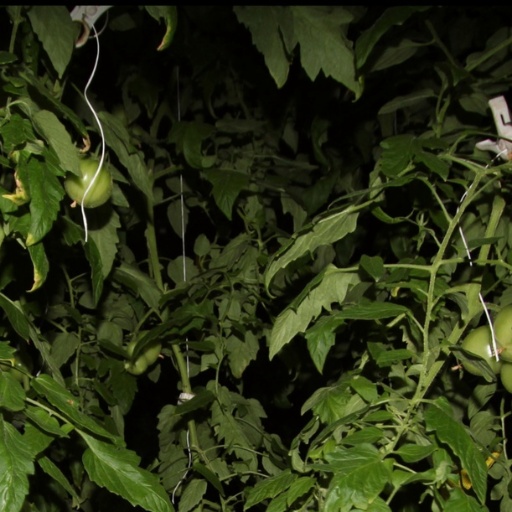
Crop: tomato